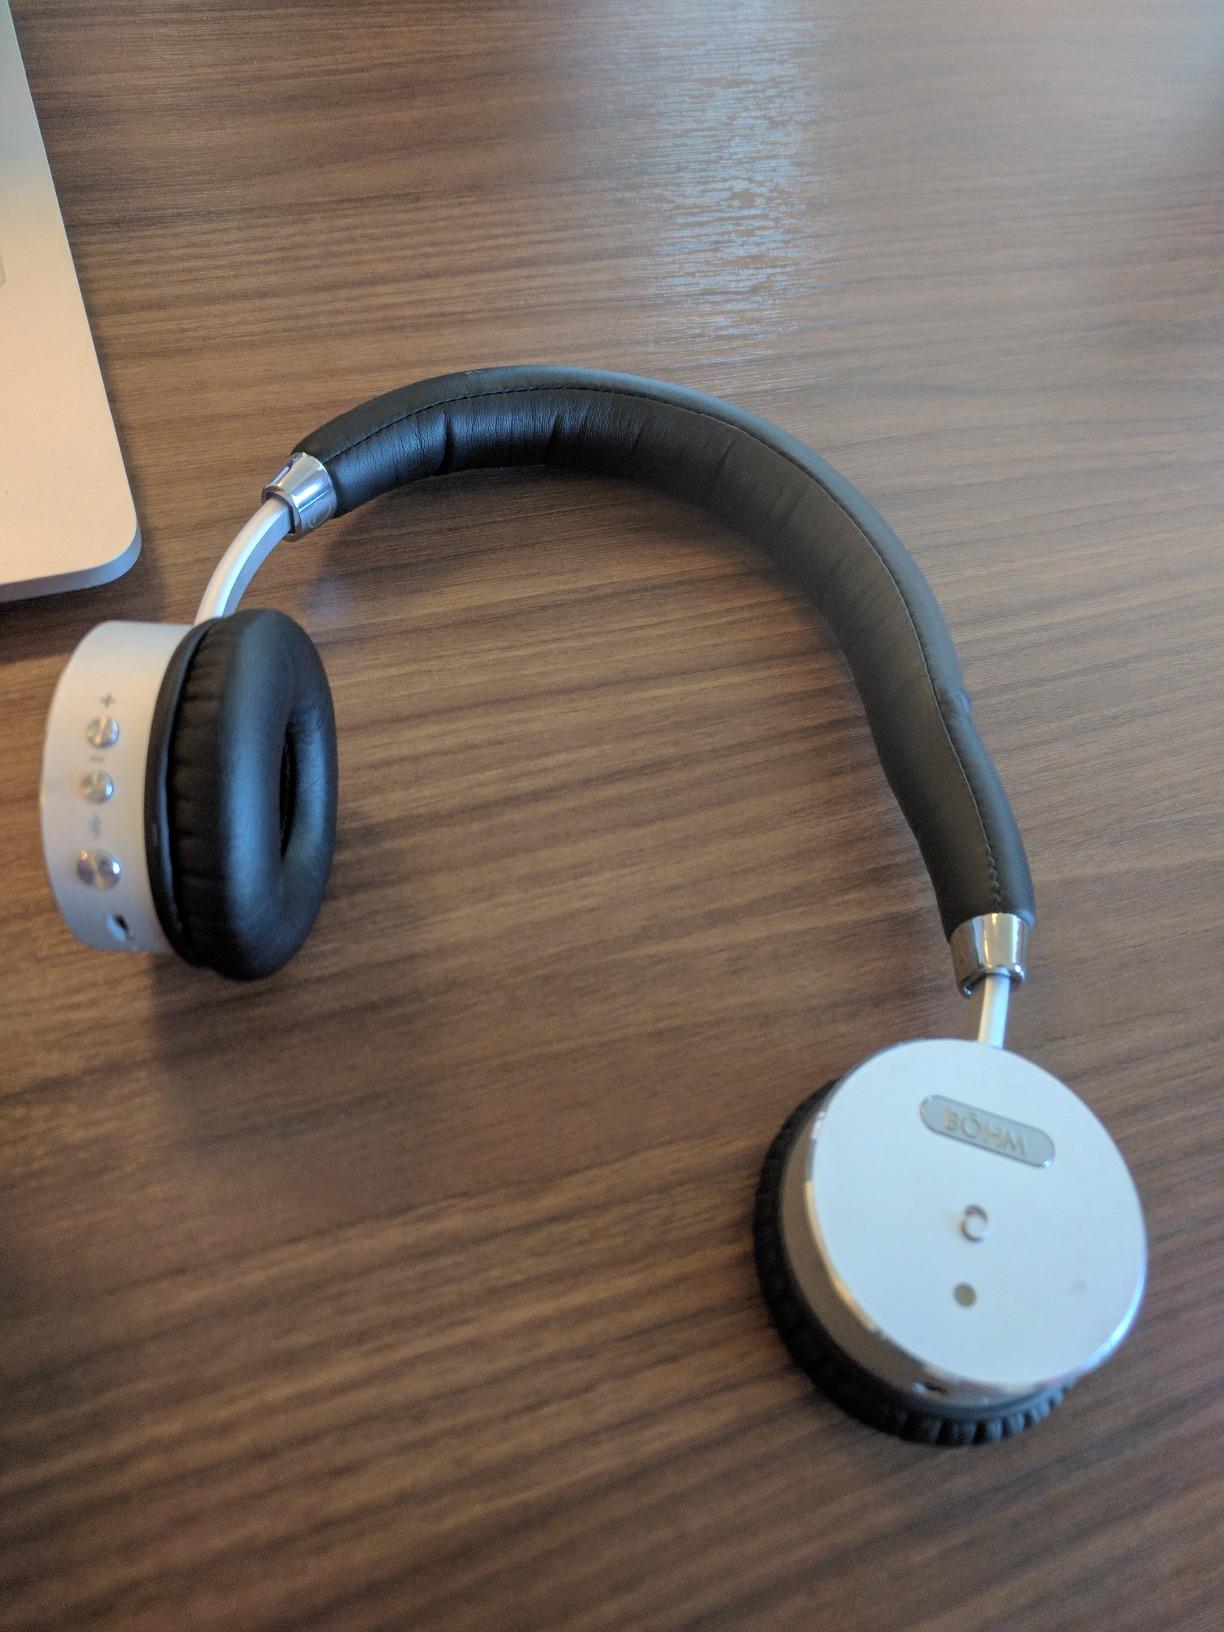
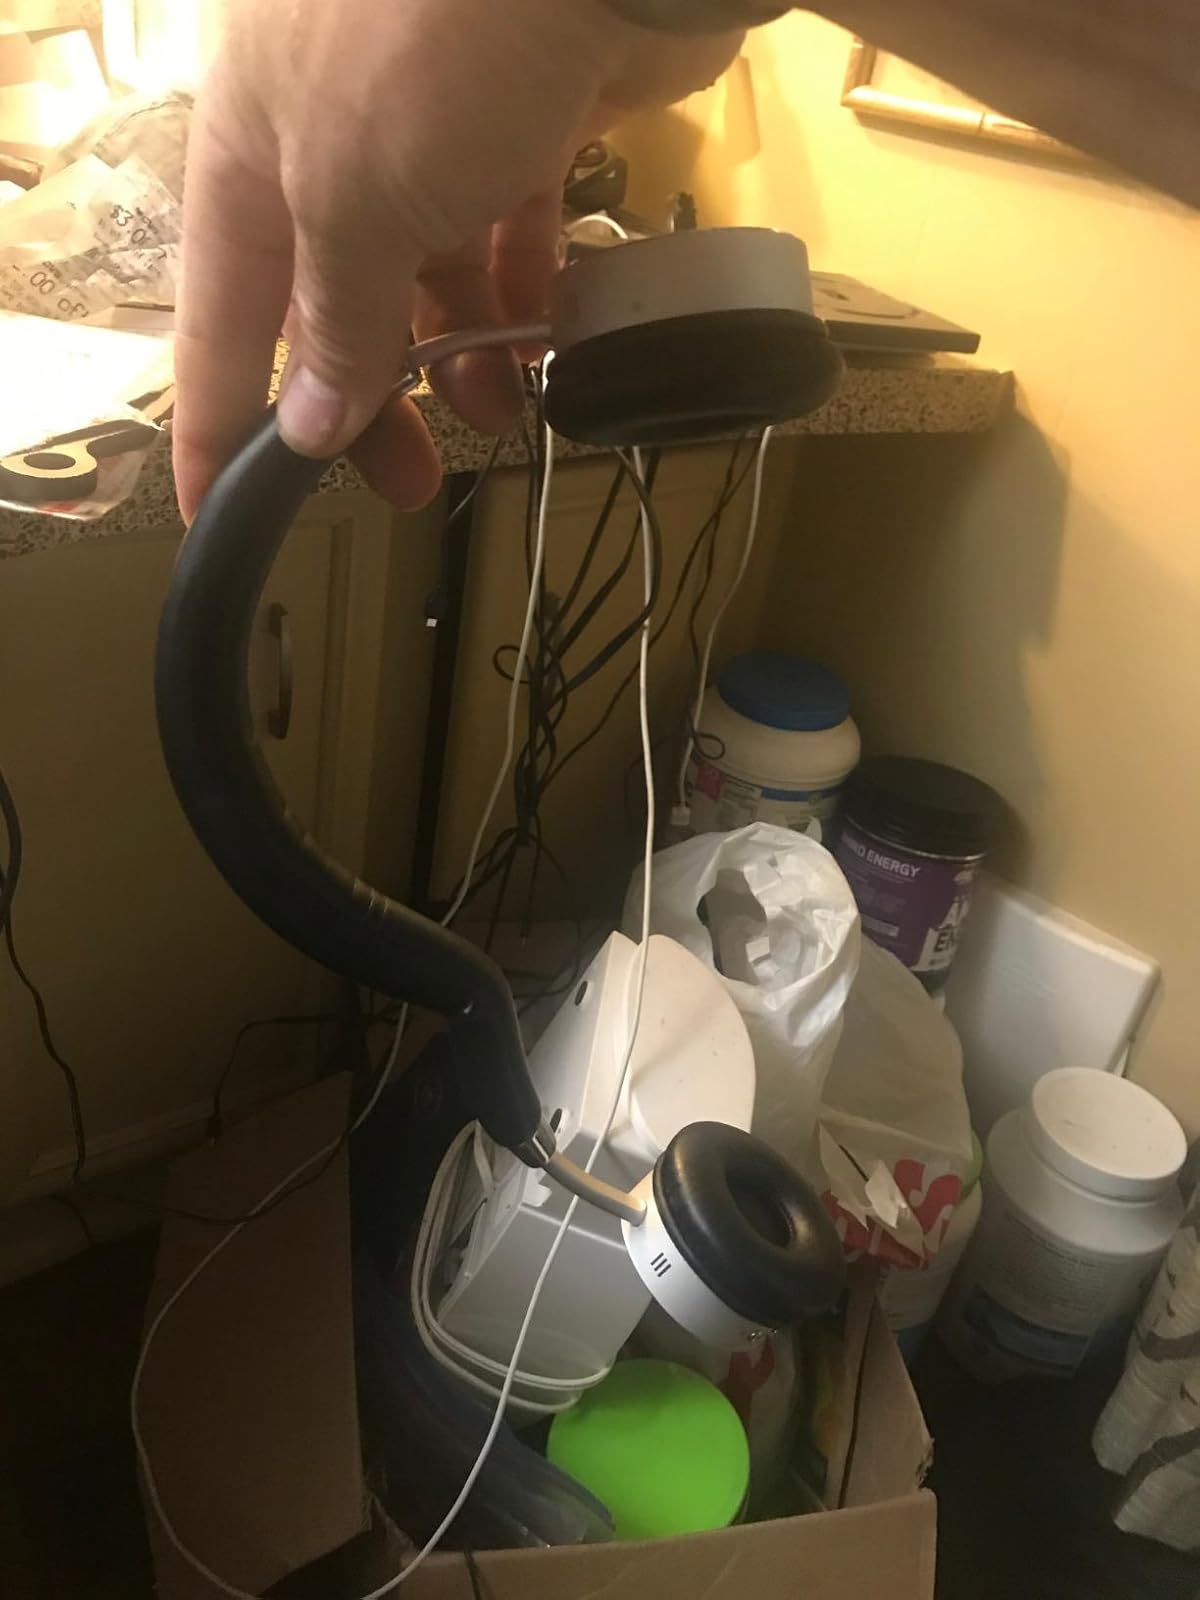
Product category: headphones
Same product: yes